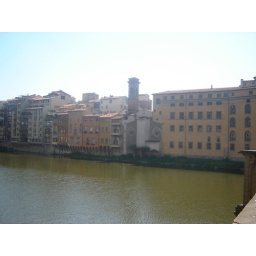
A view of the house on the Arno river in Florence